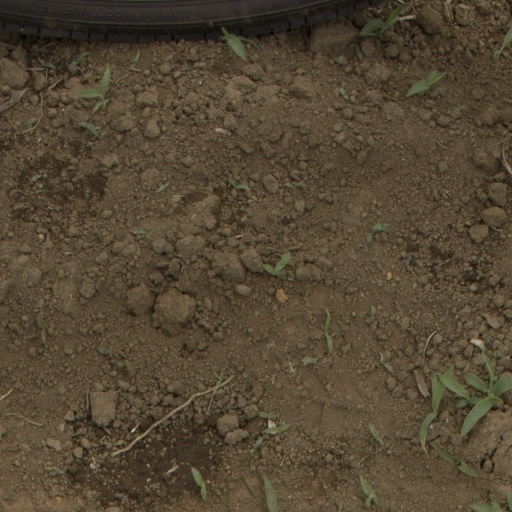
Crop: Jerusalem artichoke